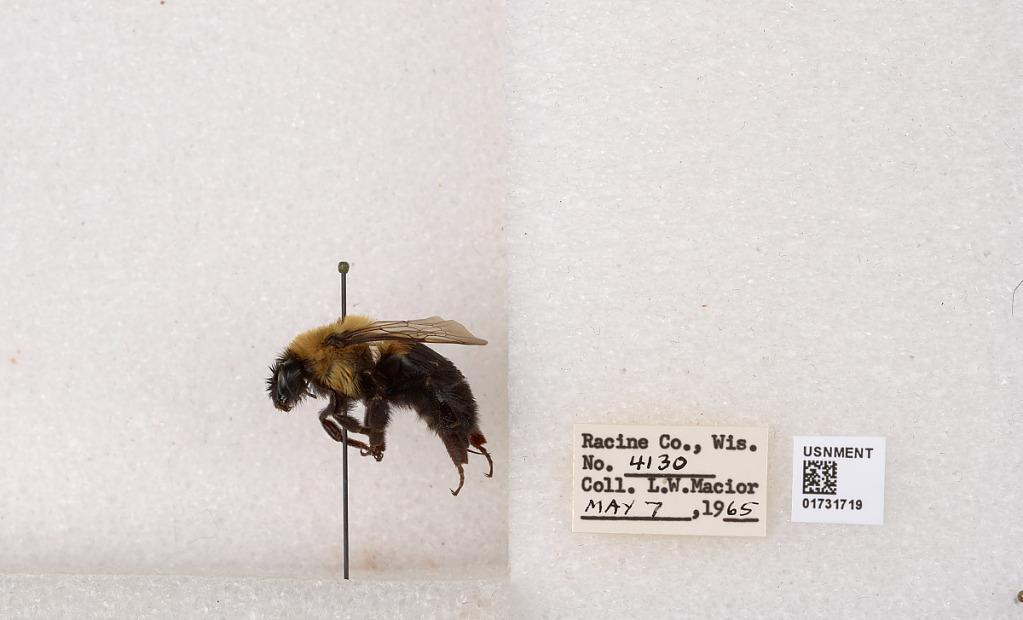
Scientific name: Bombus impatiens Cresson
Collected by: L. Macior
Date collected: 1965-5-7
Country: United States
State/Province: Wisconsin
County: Racine
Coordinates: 42.7299, -87.8123